Robert Coulter (New Zealand politician)

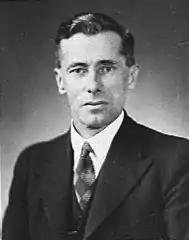

Robert Coulter (1891 – 31 December 1945) was a New Zealand politician of the Labour Party.